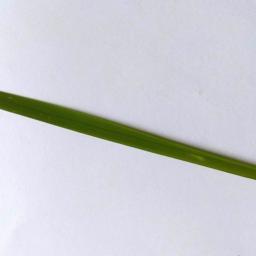
Label: Rice___Healthy